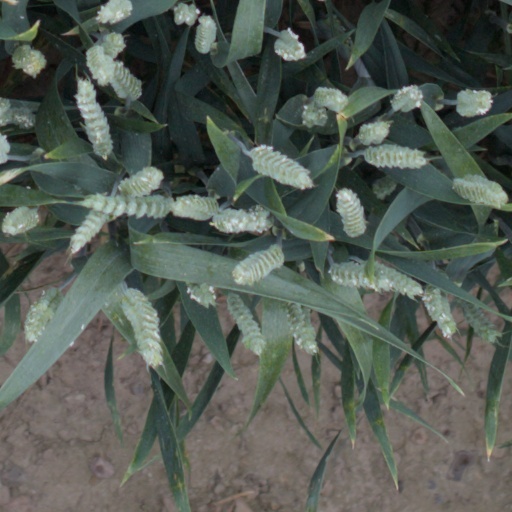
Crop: wheat